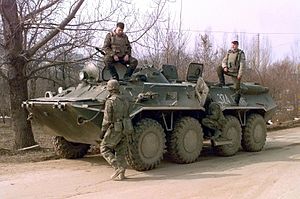
Pansret mandskabsvogn
Russisk BTR-80 i Serbien
En pansret mandskabsvogn er et let pansret køretøj, der bruges til transport af infanteri. Den har som regel kun et maskingevær, men der findes varianter med rekylfri rifler, panserværnsvåben eller mortérer. Den er ikke designet til at deltage i direkte kamp, men til at transportere tropperne til slagmarken i sikkerhed for fragmenter og baghold. PMV'er kan have hjul eller bælter. Når man i Danmark taler om en PMV, menes der som oftest modellen M113, der bruges af det danske forsvar. Danmark har købt nye PMV'er, som leveres fra 2018 - 2020. Andre eksempler på en PMV er den franske VAB og den sovjetiske BTR.